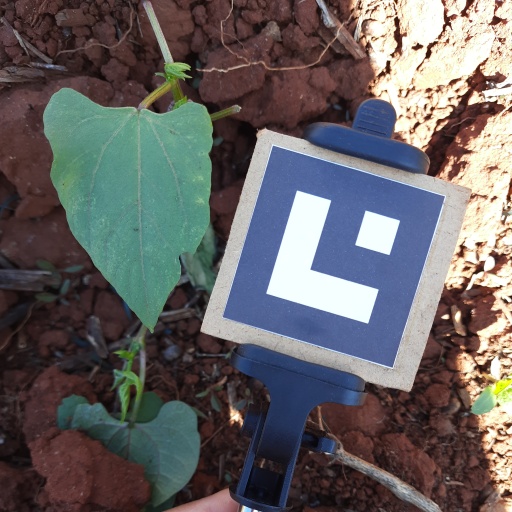
Observations: wavy surface, eating holes in the edge, under shade